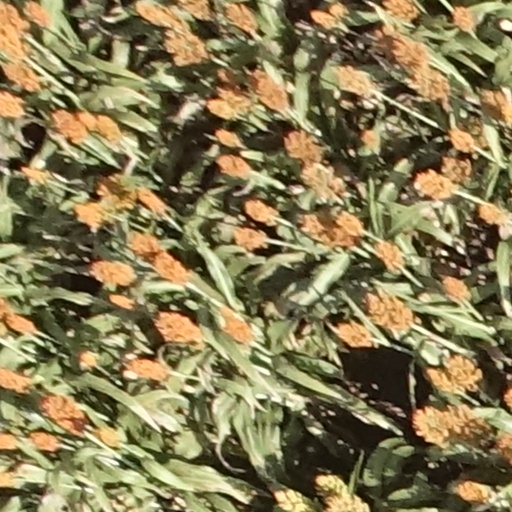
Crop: sorghum